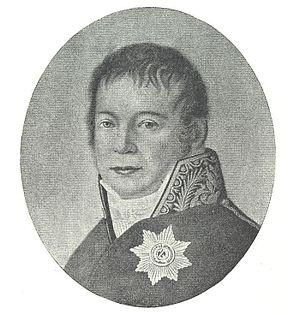
Ernst Franz Ludwig Freiherr Marschall von Bieberstein est un homme politique allemand.